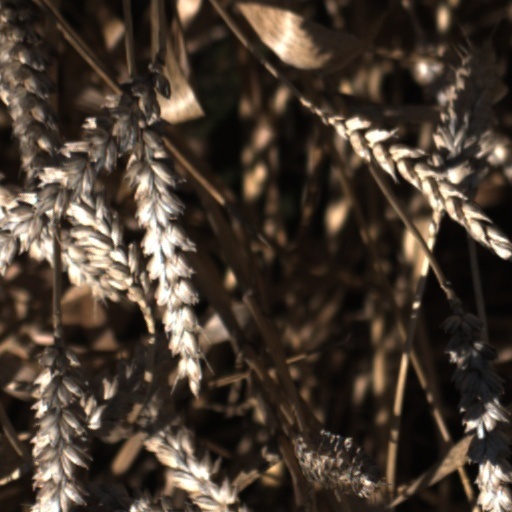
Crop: wheat